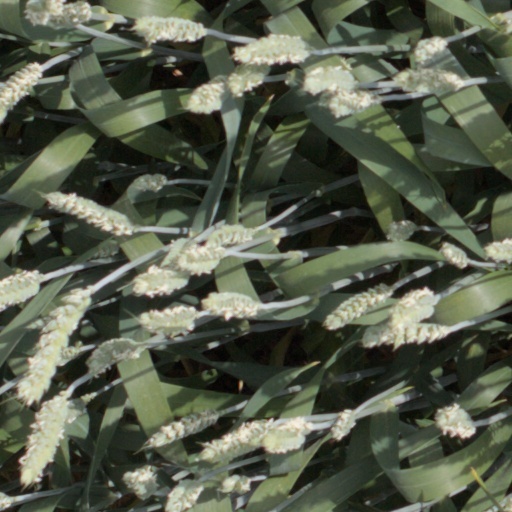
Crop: wheat